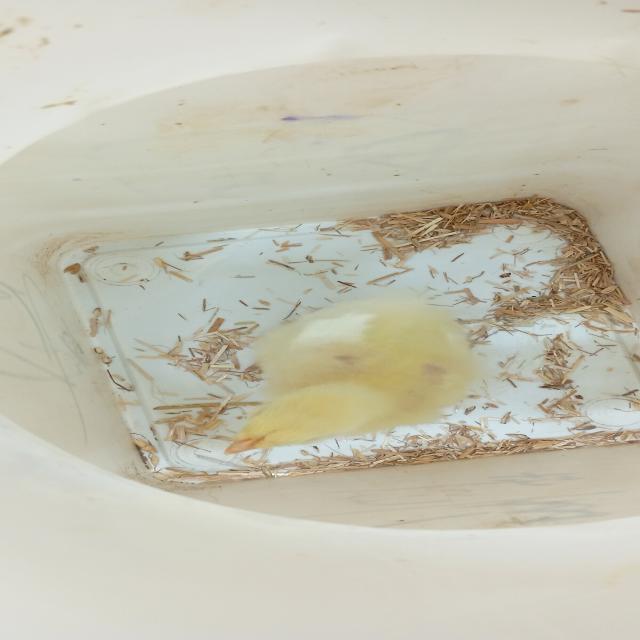
Weight: 179 g